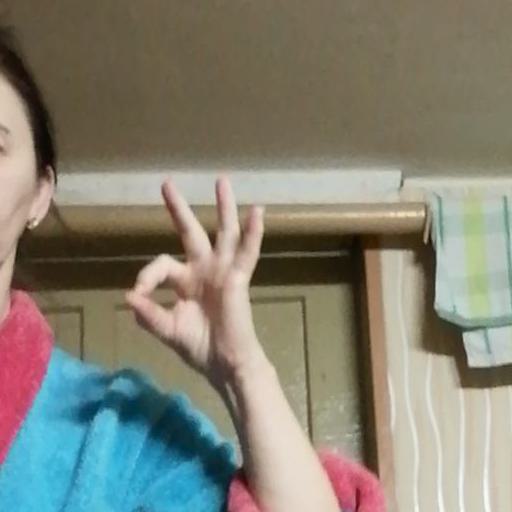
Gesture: ok